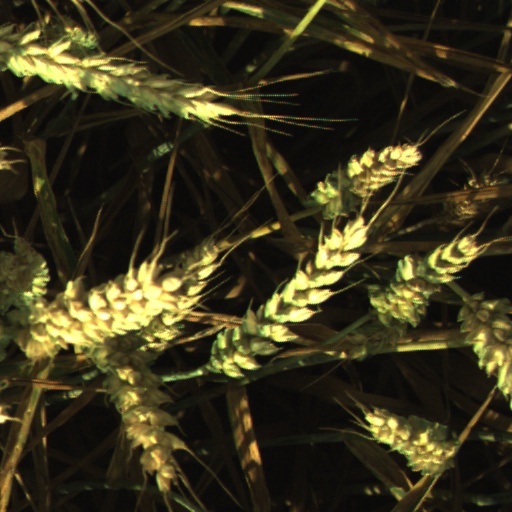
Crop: wheat